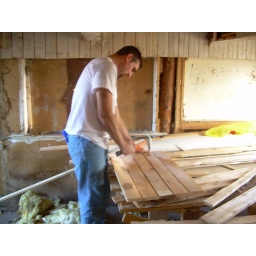
I'm building a door for Restoration House, a home for street kids in St. Petersburg Russia.